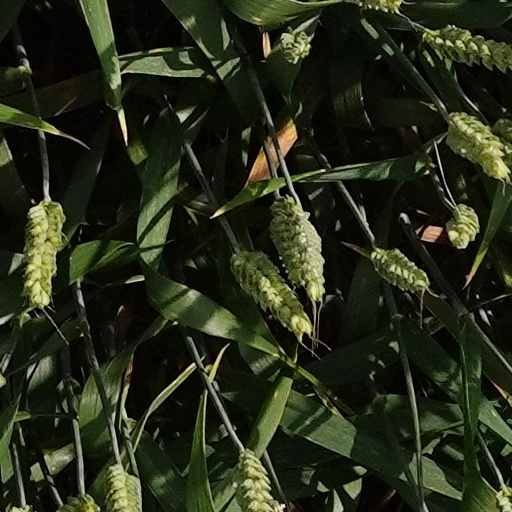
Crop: wheat